Peak gas

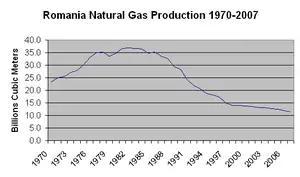
Romania gas production 1970–2007

Natural gas in Romania was discovered in 1909 in the Sărmăşel area. In 1917, Turda became the first European town lit up with natural gas. Maximum production of 29.8 billion m was achieved in 1976. Today, gas provides about 40% of the country's energy needs.